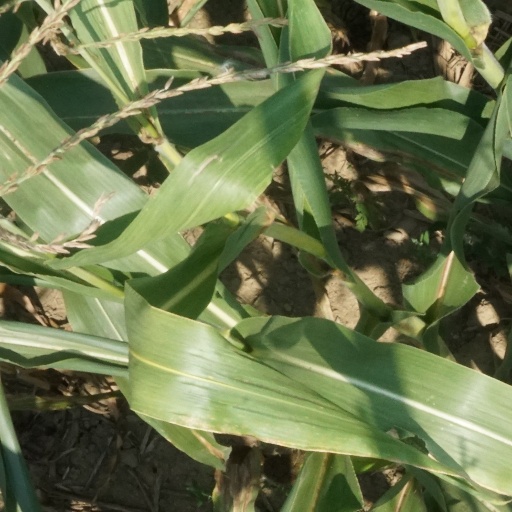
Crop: maize; corn